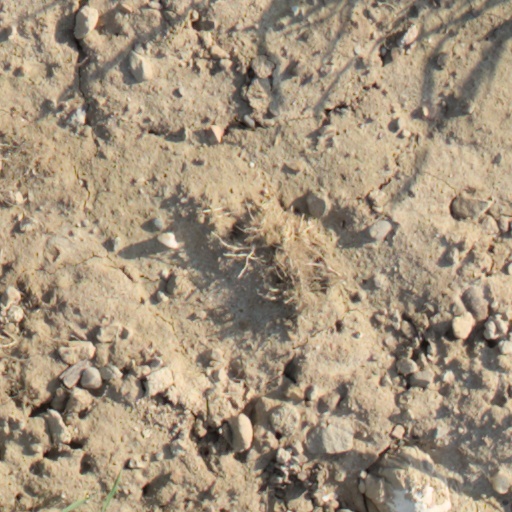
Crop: wheat